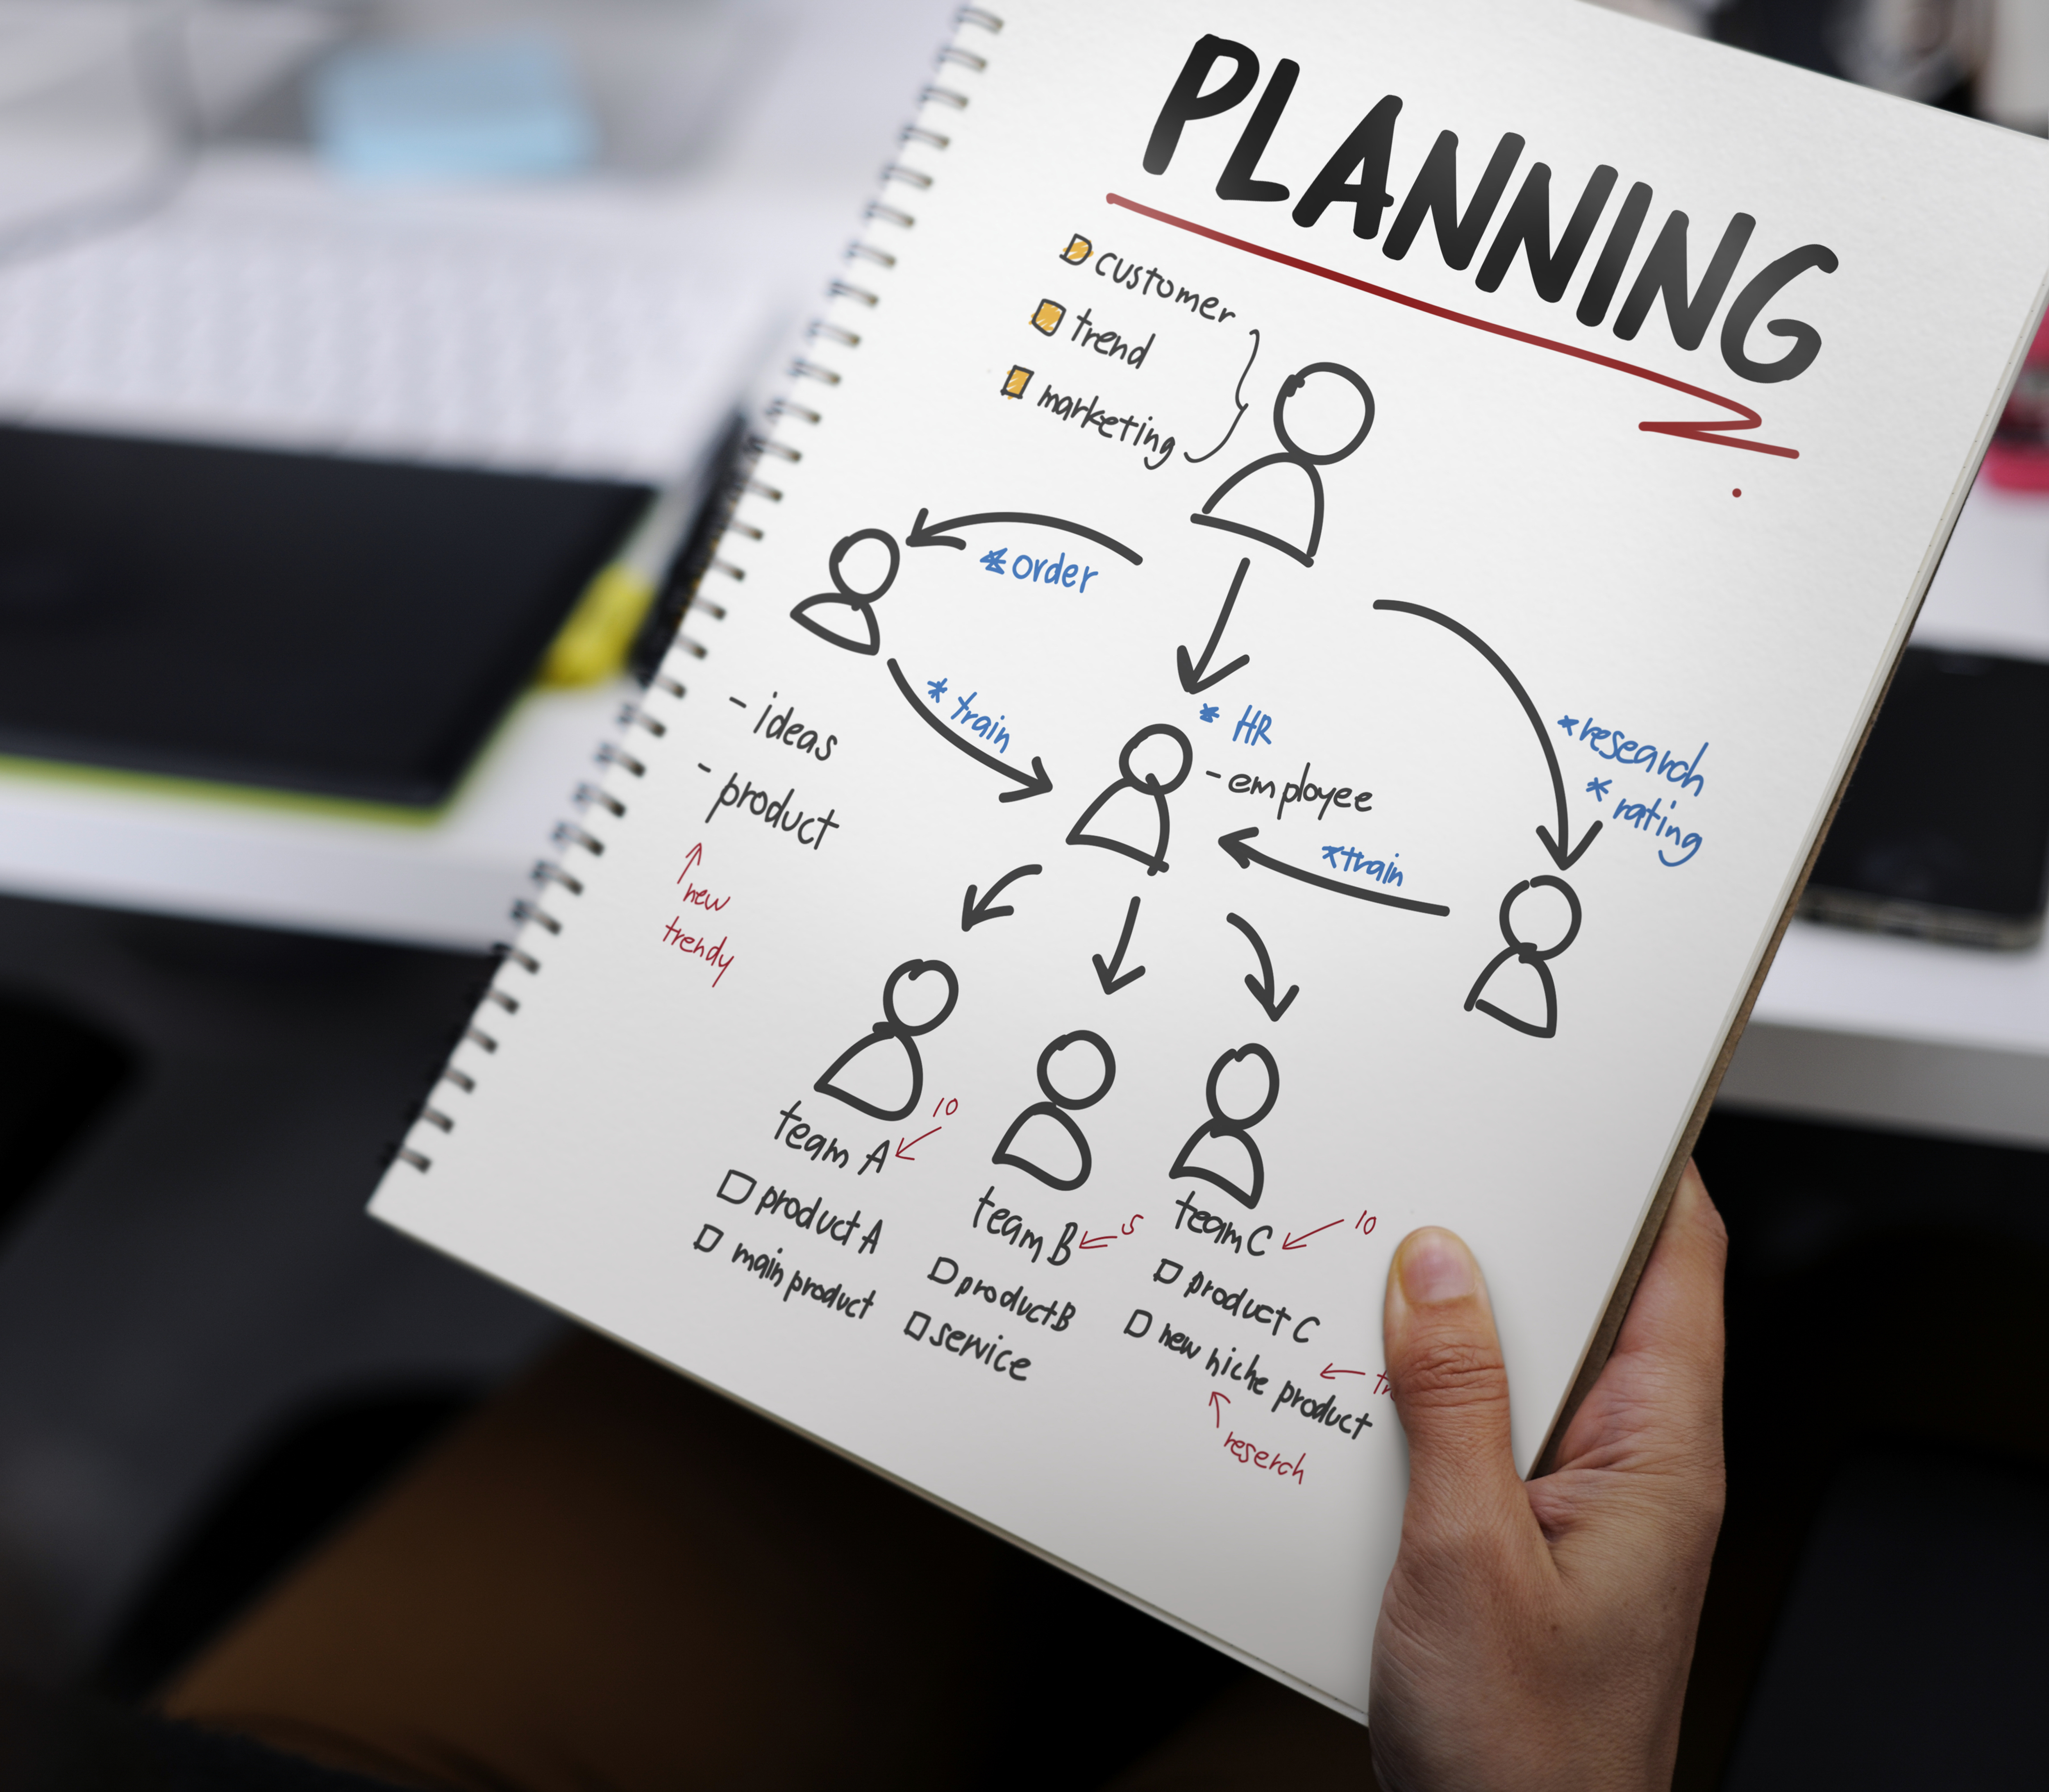
brand, career, casual, choice, choices, company, corporate, create, design, desk, diverse, draw, drawing, drew, entrepreneur, handmade, hands, hold, ideas, job, logo, notebook, office, pages, paper, pc, people, person, set, sketch, sketching, staff, startup, support, table, work, working, workplace, workspace, font, text, illustration, Material property, finger, graphics, stationery, graphic design, label, smile, paper product, art